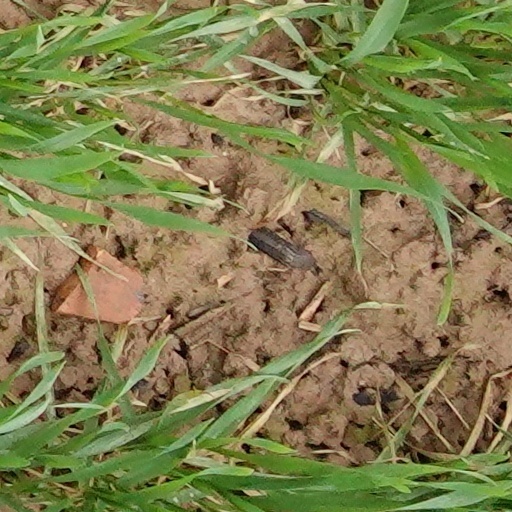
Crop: wheat